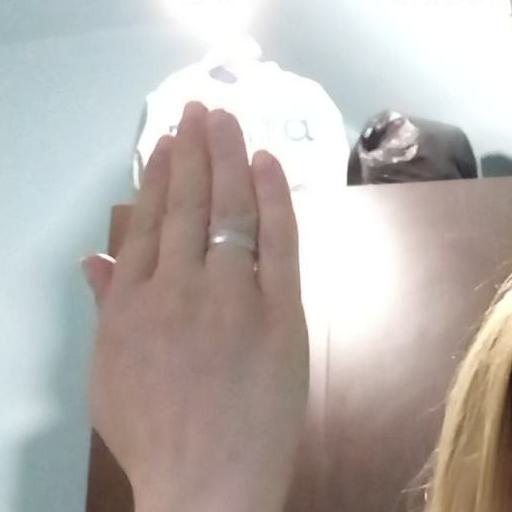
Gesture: stop_inverted